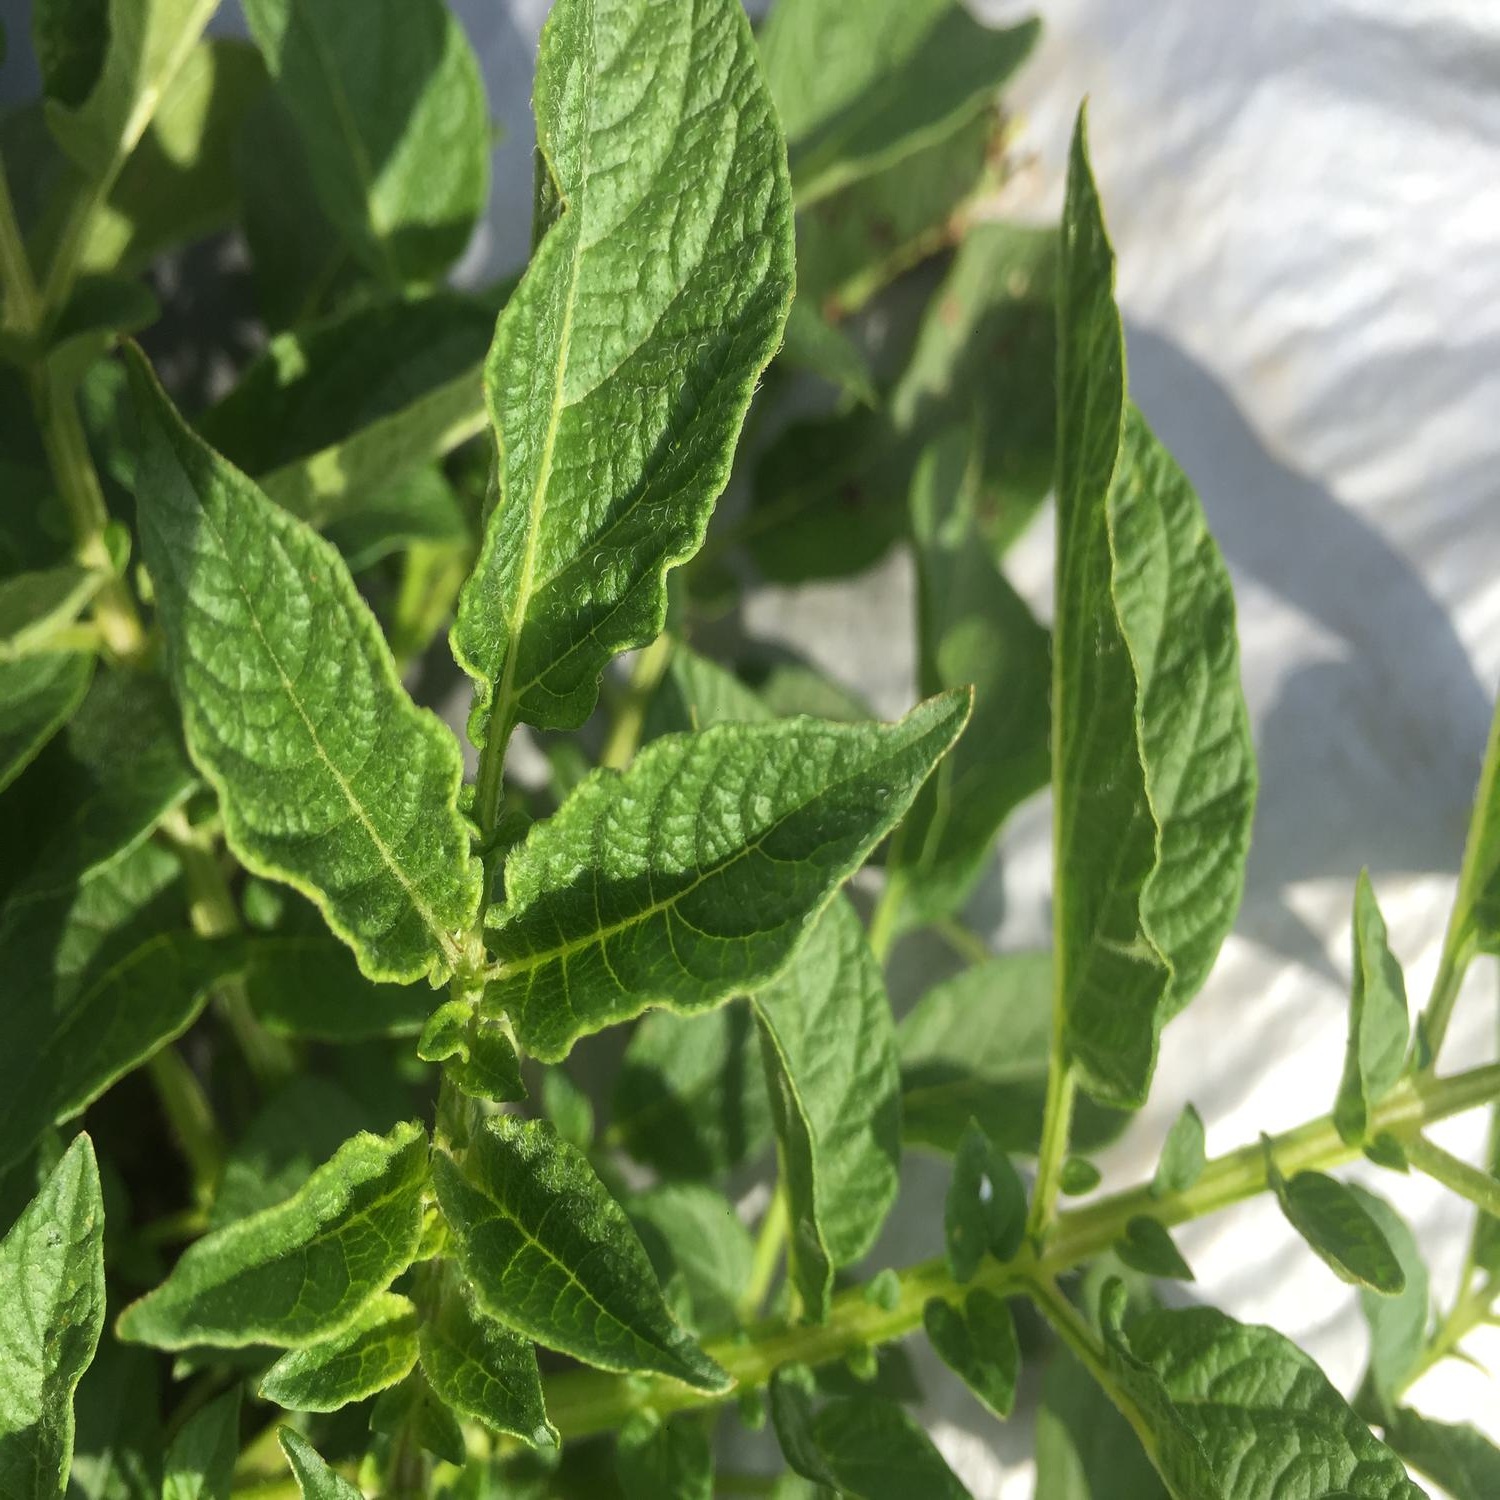
Etiqueta: Virus